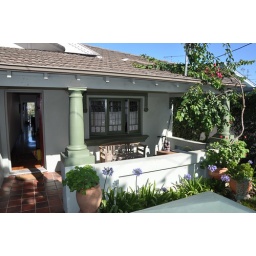
our blue house in tamarama